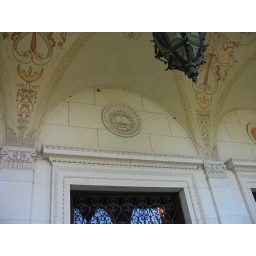
book medalian over door